Holtkamp Organ Company

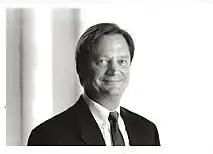

F. Christian (Chris) Holtkamp joined the shop in 1987 and became president of the Holtkamp Organ Company in 1995 following the retirement of his father. From the beginning of his time at the shop, Chris continued the development of tonal and visual design begun by Chick. His visual designs are entirely contextual, always taking great pains to match the visual design of the organ to the room in which it is installed. In tonal design his instruments contain the same ensemble voicing of Walter and Chick, but the internal balance of each instrument has changed to have a more even balance from treble to bass. This results in an ensemble which is full, rich, and embracing, without being overbearing. The shop currently builds electric slider, electro-pneumatic, and tracker actions.